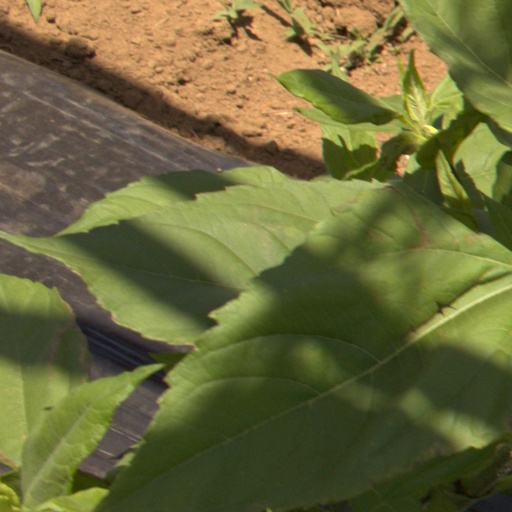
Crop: Jerusalem artichoke